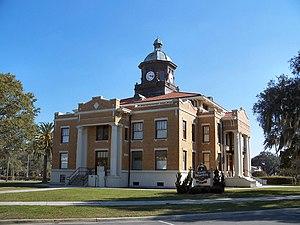
Inverness est une ville située dans le comté de Citrus, en Floride, aux États-Unis. Sa population était de 6 789 habitants en 2000, et de 7 210 habitants en 2010 selon le Bureau du recensement des États-Unis. Inverness est le siège du comté de Citrus.